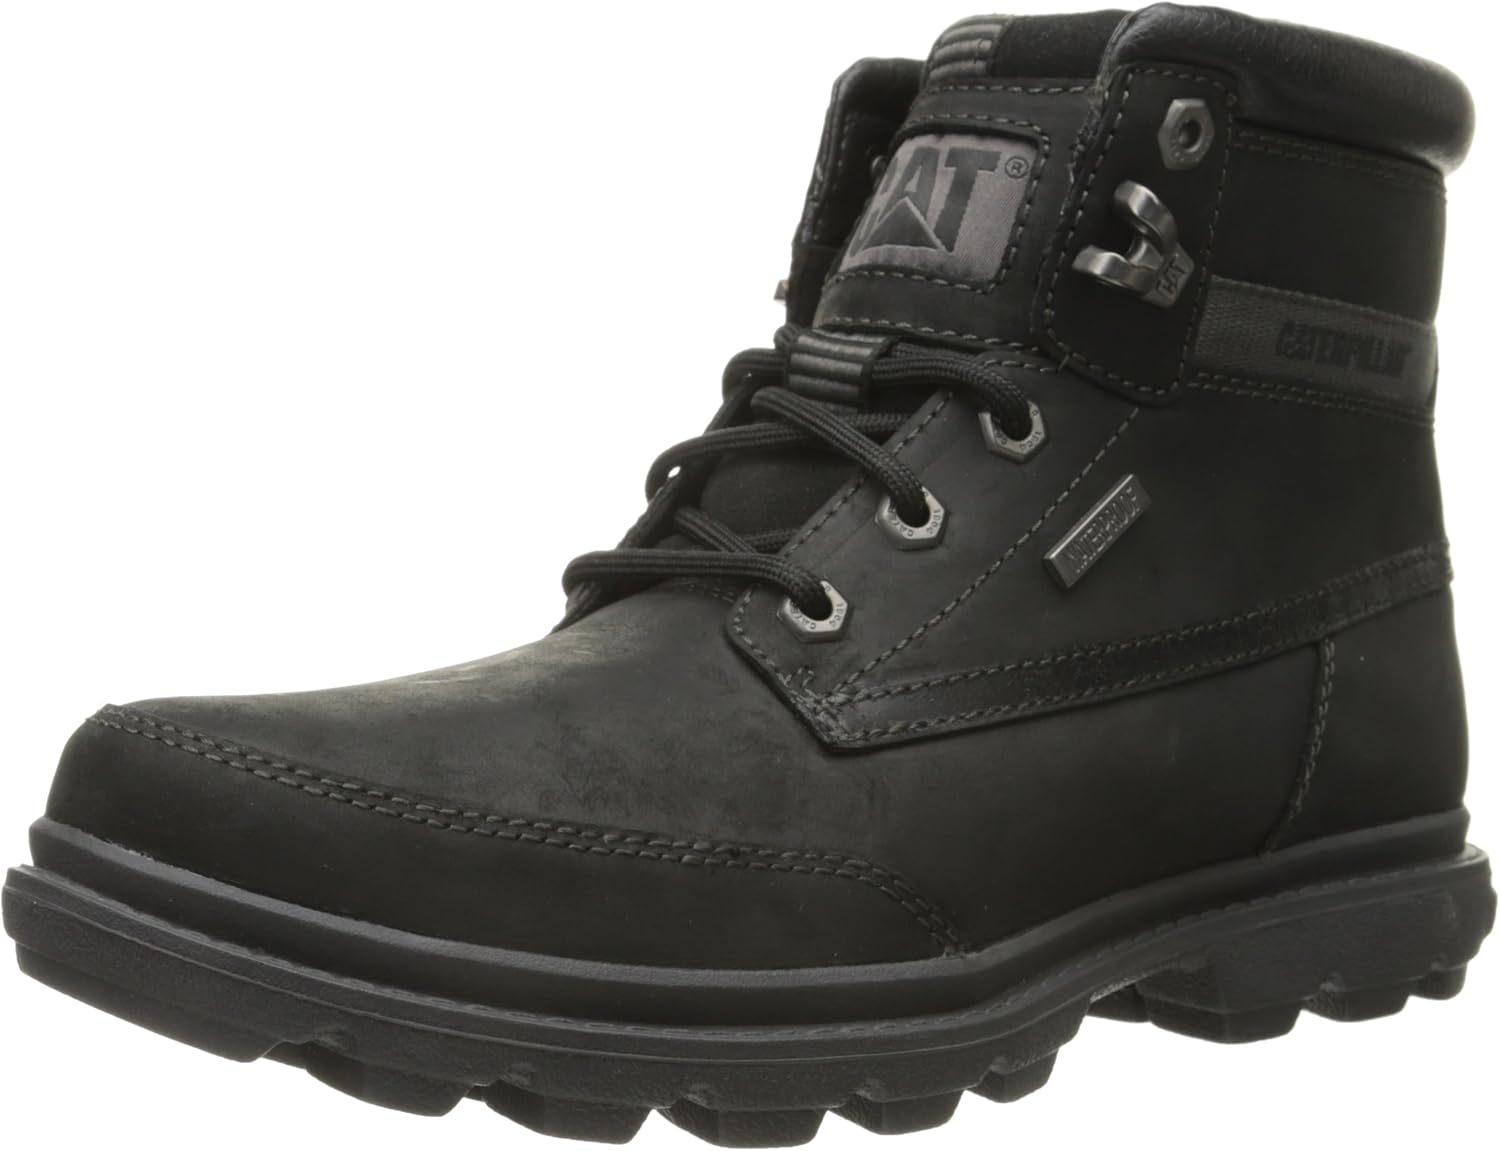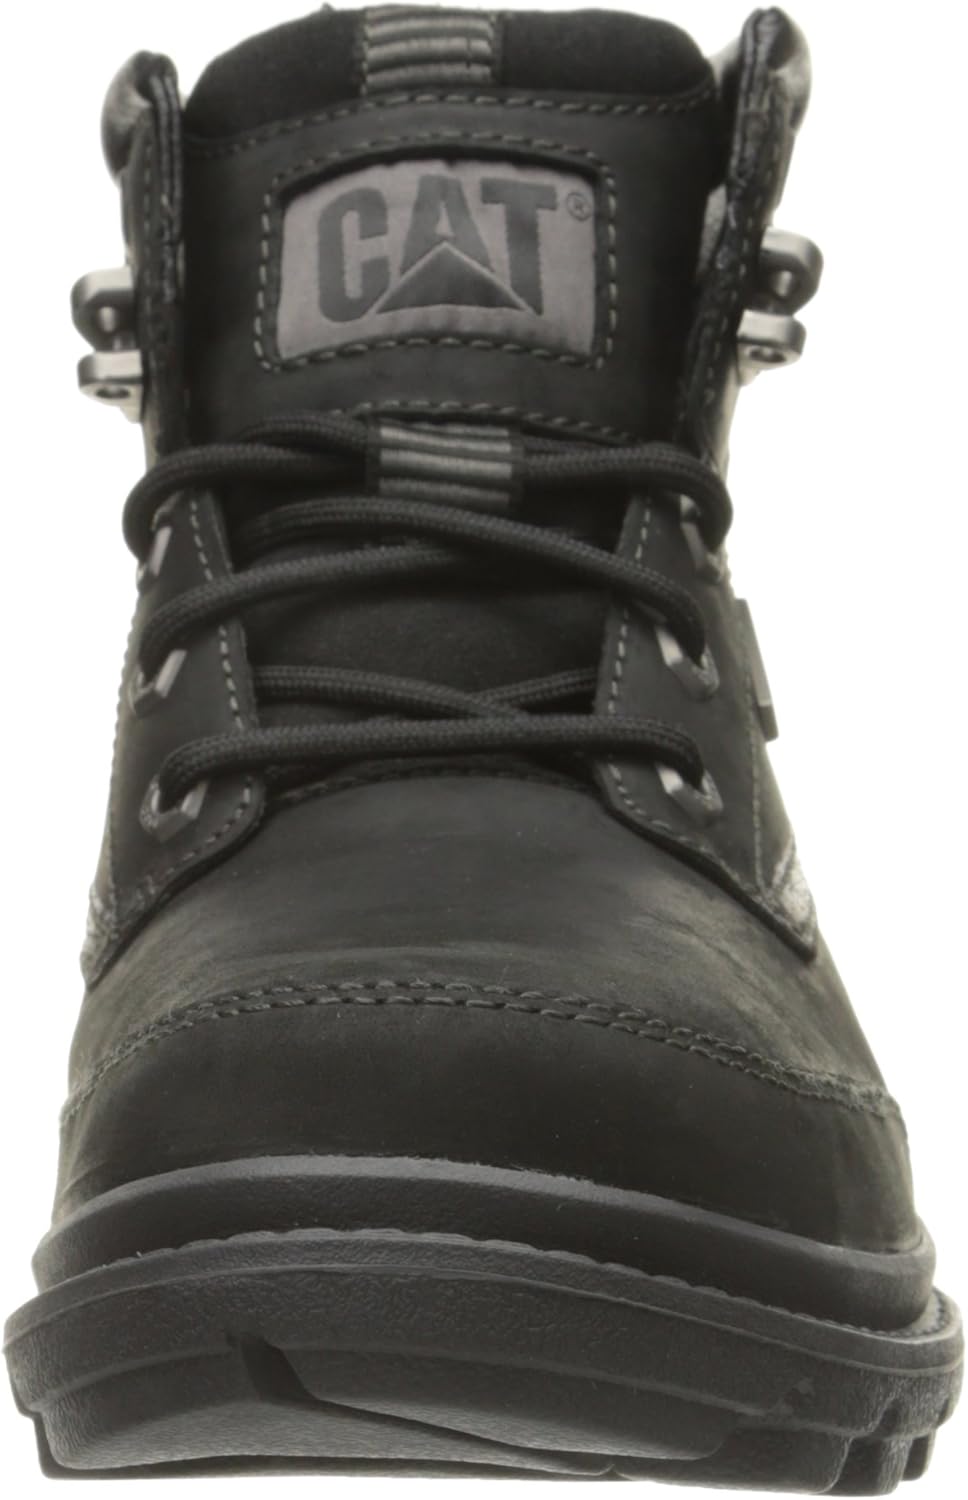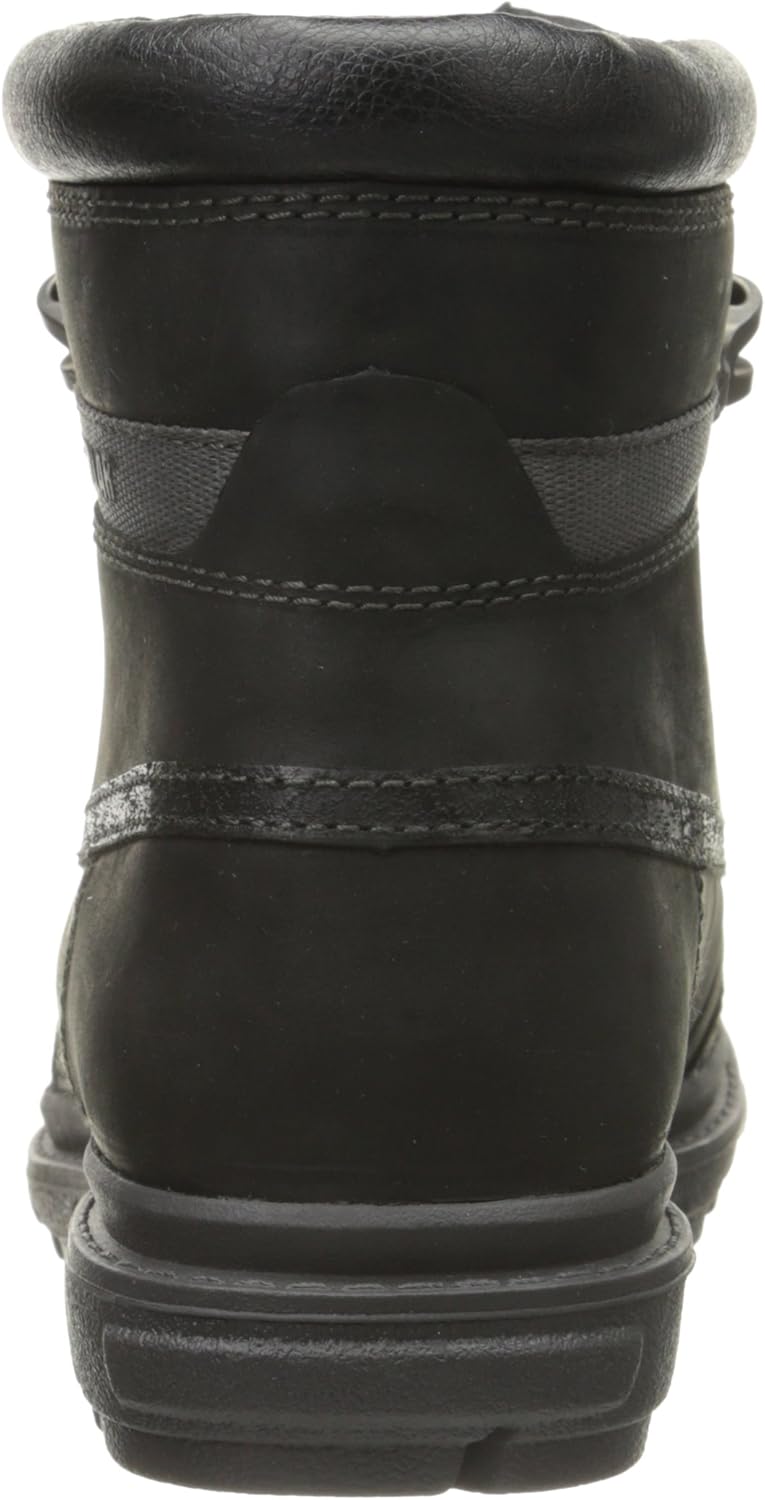
Cat Footwear Men's Zane Wp Fashion Boot
Category: AMAZON FASHION
Keep dry and look a little fly with waterproof protection in classic, handcrafted leather. The taller profile provides maximum coverage and with added comfort features this rugged and refined style is high on value. The exaggerated and durable outsole takes anything you throw at it. Material: Leather.
Features: 100% Leather/PU | Imported | Rubber sole | Shaft measures approximately 6" from arch | Waterproof